GG Allin

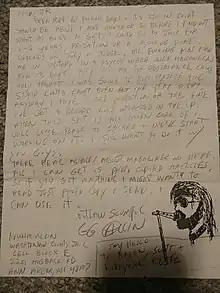
Letter from November 1989

In late 1989, Allin was arrested and charged with "assault with intent to do great bodily harm less than murder" of a female acquaintance in Ann Arbor, Michigan.